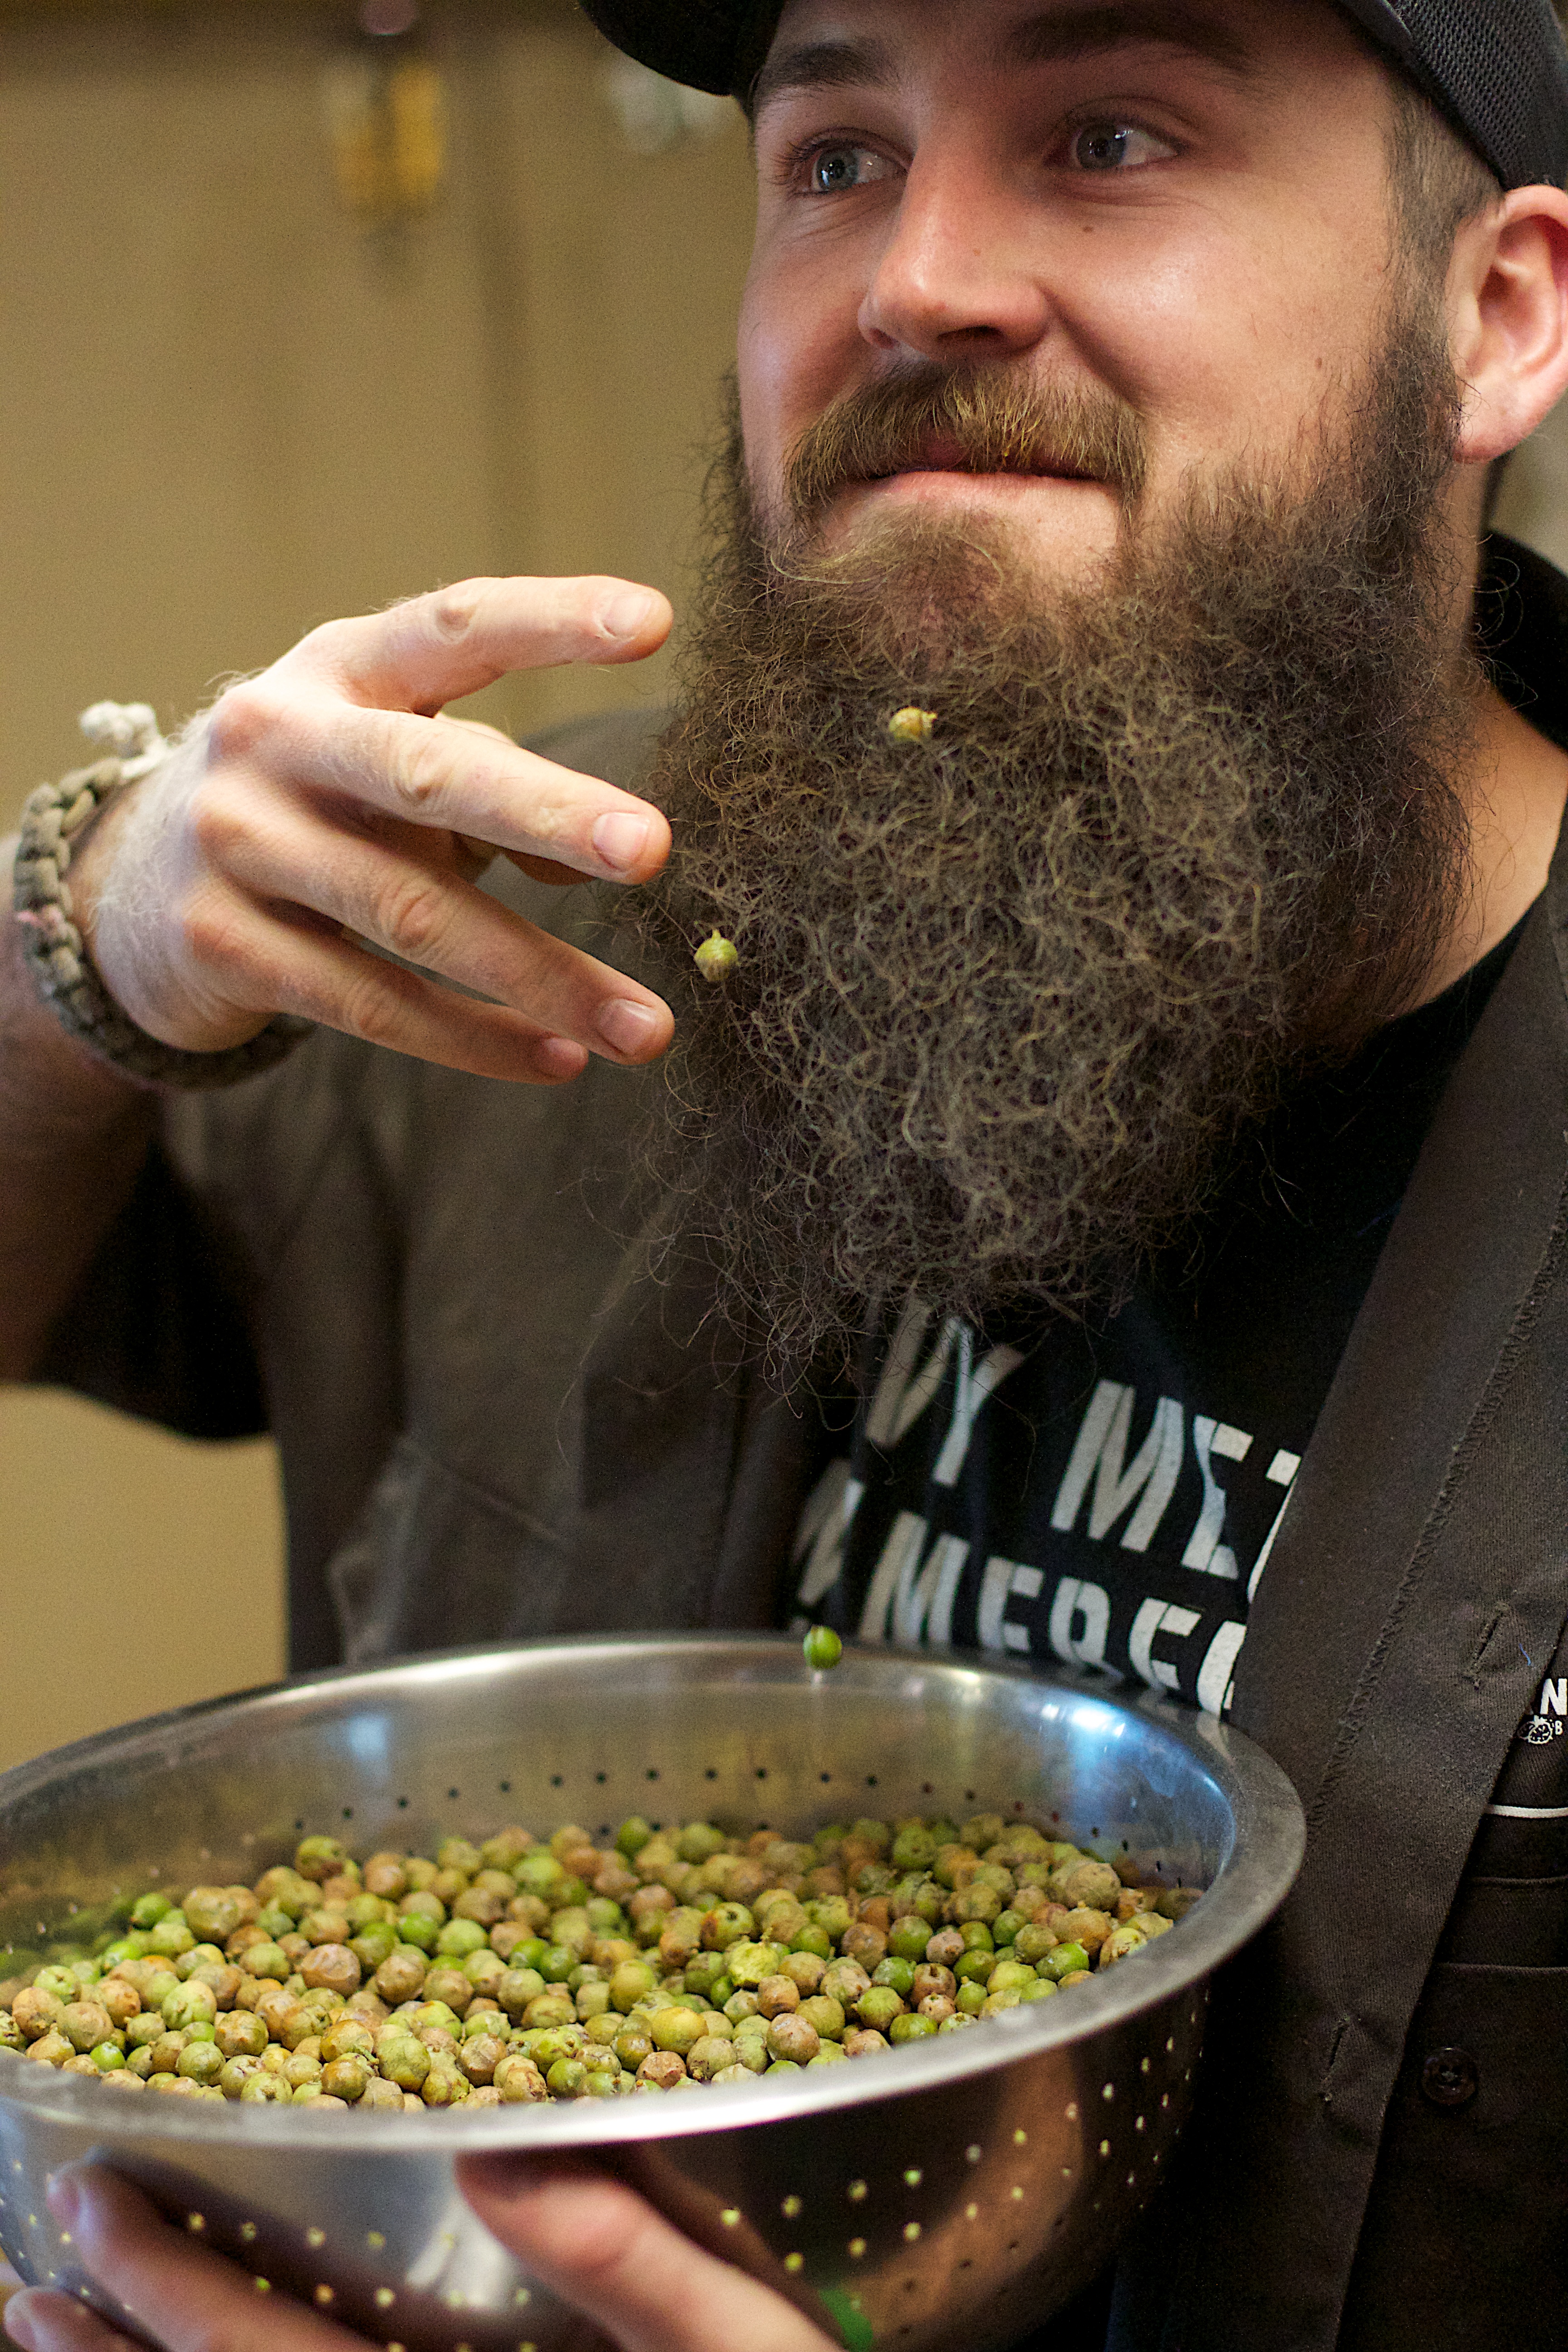
dish, food, produce, beard, beer, eating, thatbrewery, beardbrew, sense, facial hair